Football rivalries in Sweden

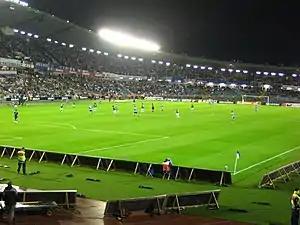
IFK Göteborg vs GAIS in the 2008 Allsvenskan

The rivalry between IFK Göteborg and Örgryte IS is traditionally the main rivalry in Gothenburg, contested between the city's most successful sides. Before the foundation of IFK Göteborg, the dominant club in the Gothenburg area was Örgryte, then considered a middle class club and in later years an upper class club. IFK became popular among the working class, creating a fierce rivalry based upon both local pride and social class. In the early 20th century, supporters were supposed to act as gentlemen, applauding and supporting both their own team, and the opponents. However, this proved a hard task for supporters of the Gothenburg teams. Local patriotism and class differences sometimes resulted in fights and pitch invasions, making the Swedish press view IFK and Örgryte fans as the scum of Swedish football. The derbies between the two teams have attracted some of the highest attendance in Swedish football. The fixture attracted 52,194 spectators in 1959, an all-time Allsvenskan record. The rivalry has decreased in recent years due to the decline of Örgryte IS.